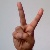
The image shows a hand gesture representing the letter 'V' in Indian Sign Language.